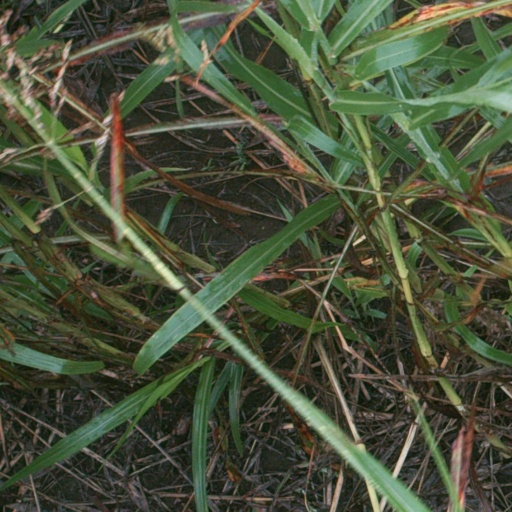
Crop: sorghum